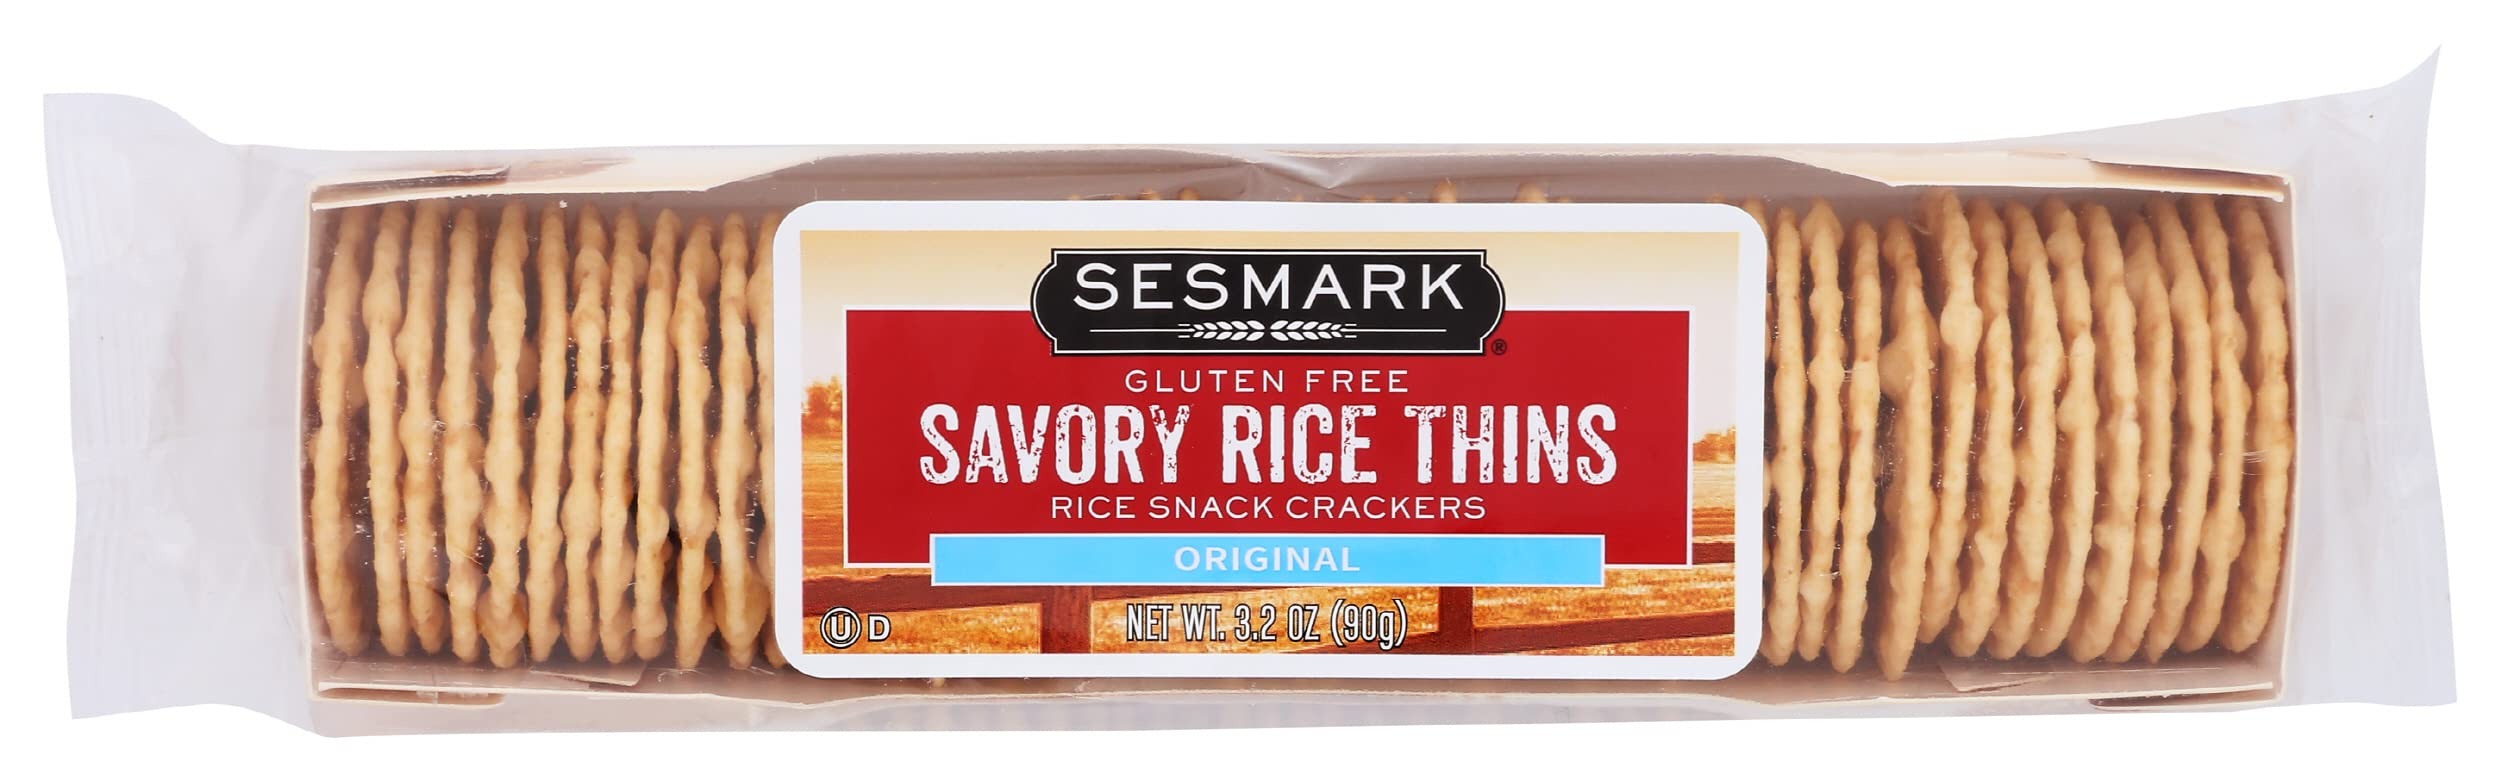
Item Name: Sesmark Original Savory Thins, 3.2 Ounce - 12 per case.
Value: 38.4
Unit: Ounce

Price: 55.49